Fred Vokes

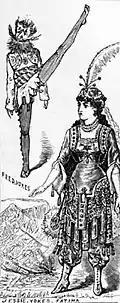
Fred Vokes with sister Jessie Vokes as Fatima in "Bluebeard" - "The Illustrated London News" 10 January 1880

They made their last appearance in New York at the Mount Morris Theatre in Harlem in January 1883, returning to England (again without brother Fred) in June 1883. Jessie Vokes's clever recitations and dancing were appreciated, but she was not so prominent in the cast as her siblings Victoria and Fred, who were especially happy in their rendering of the tower scene from "Il trovatore", or as Rosina Vokes, who was regarded by the young men as the flower of the family.